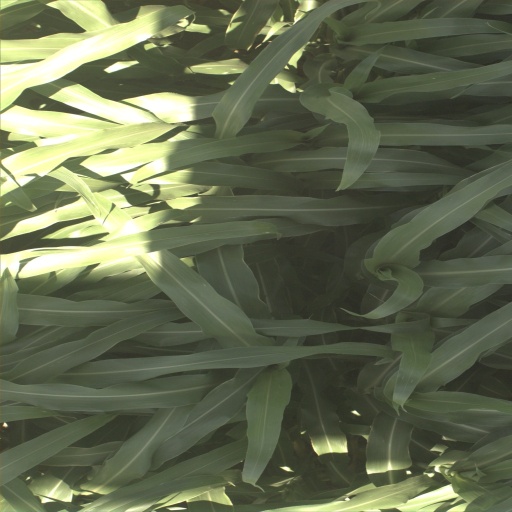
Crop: sorghum